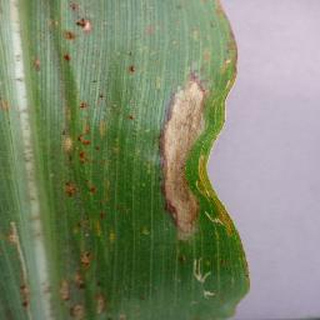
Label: corn_northern_leaf_blight